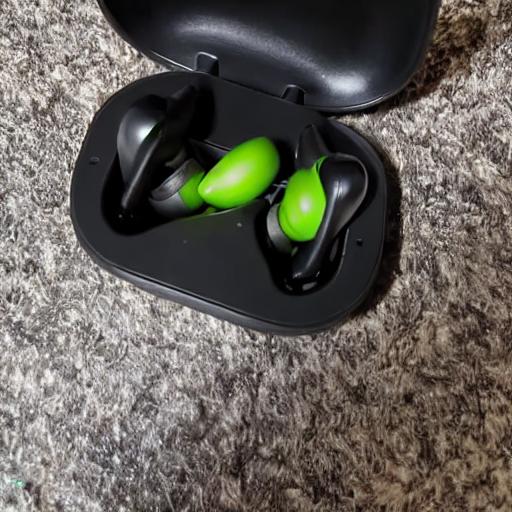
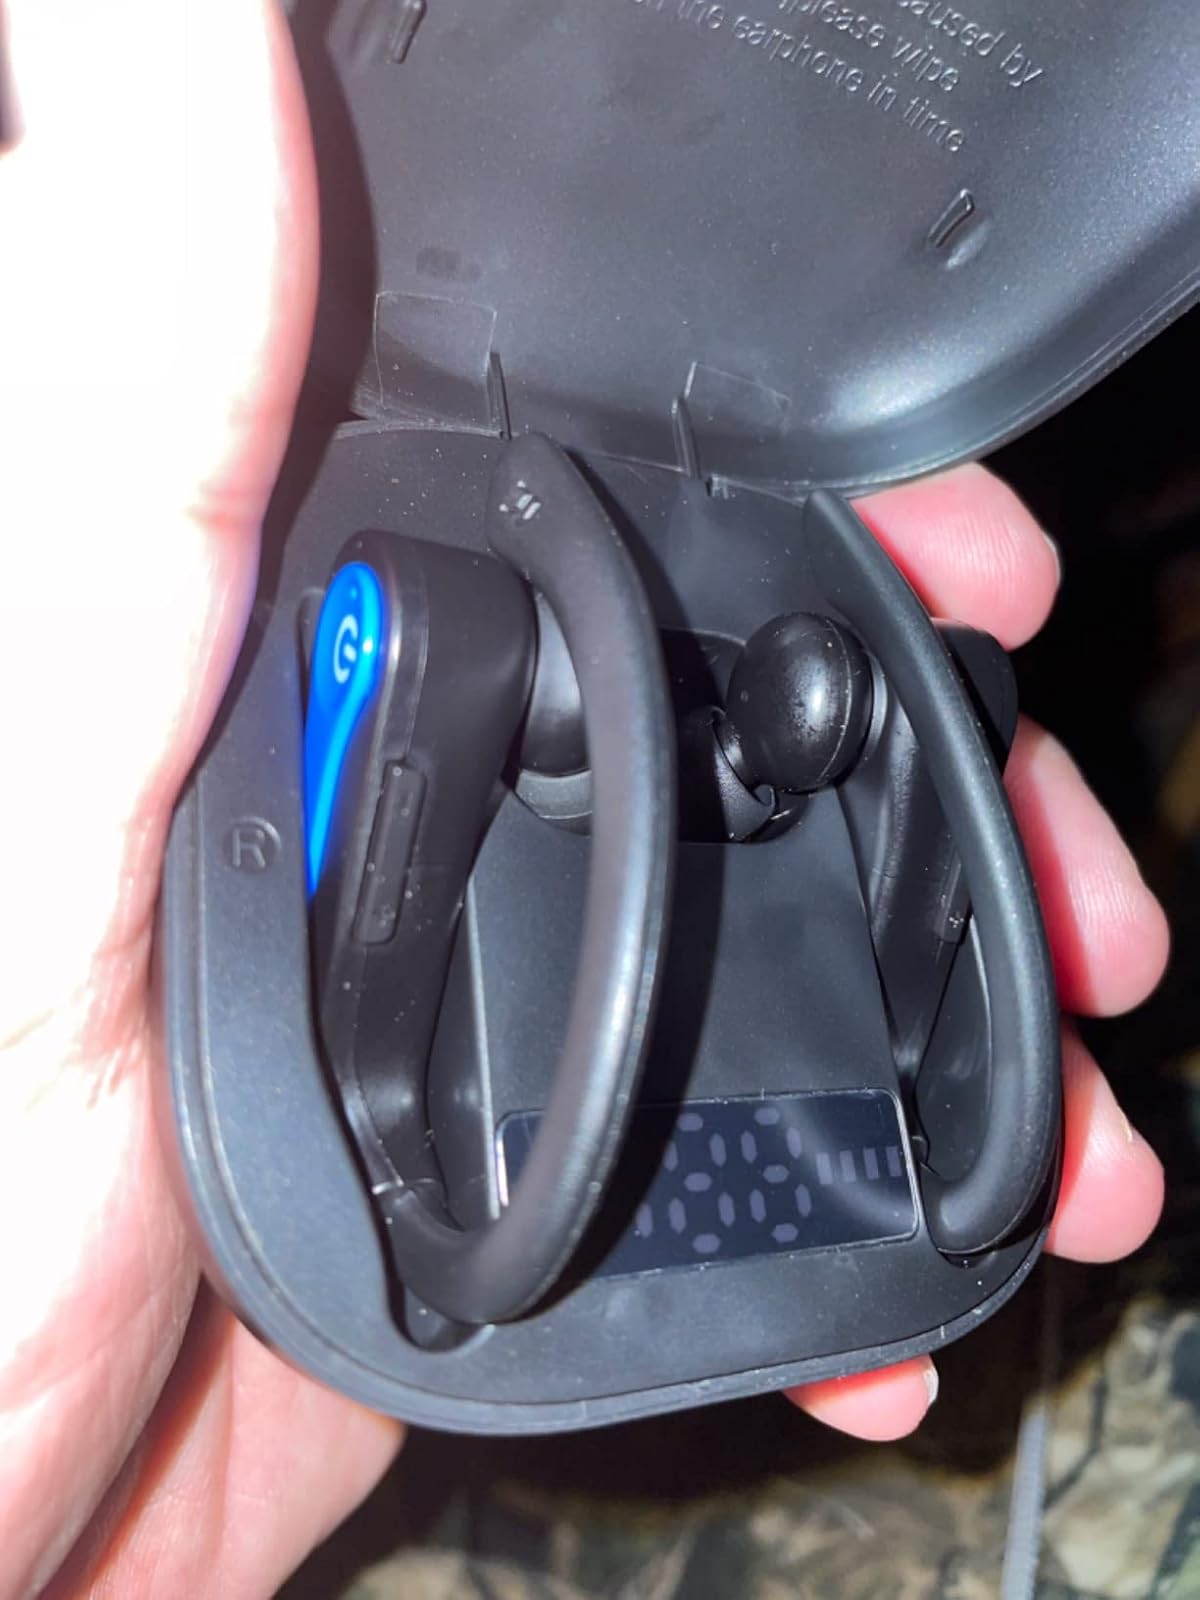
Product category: earbuds
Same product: no